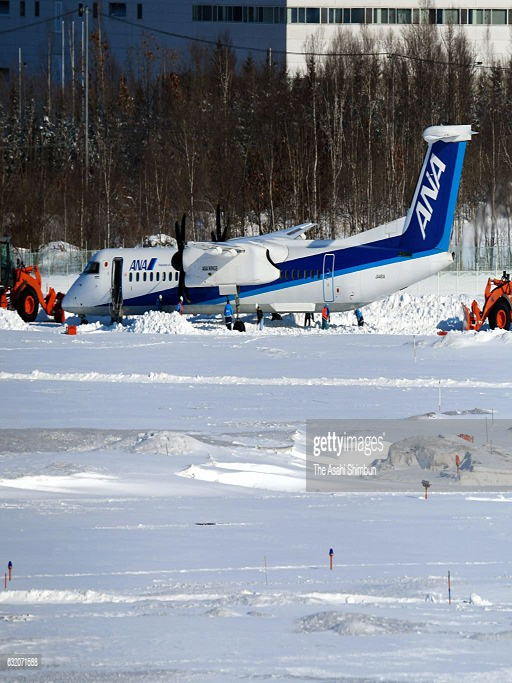
an airplane is seen outside the runway .